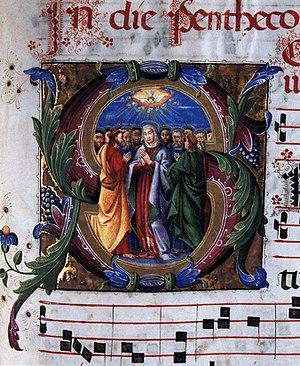
Eufrasia Burlamacchi est une religieuse dominicaine italienne et enlumineuse de manuscrits active à Lucques.